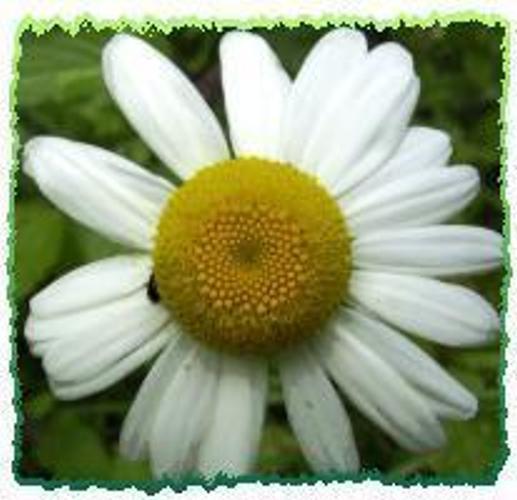
Flower: Daisy